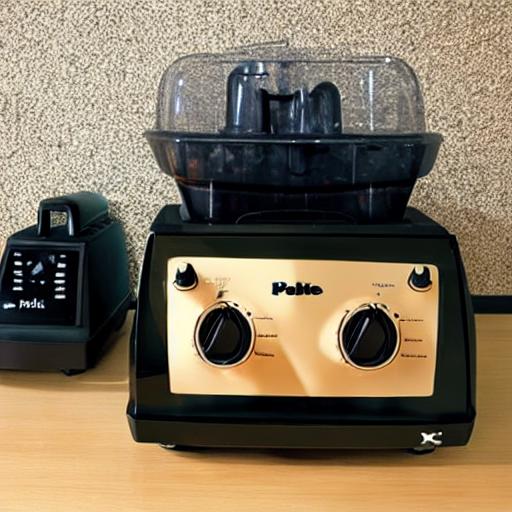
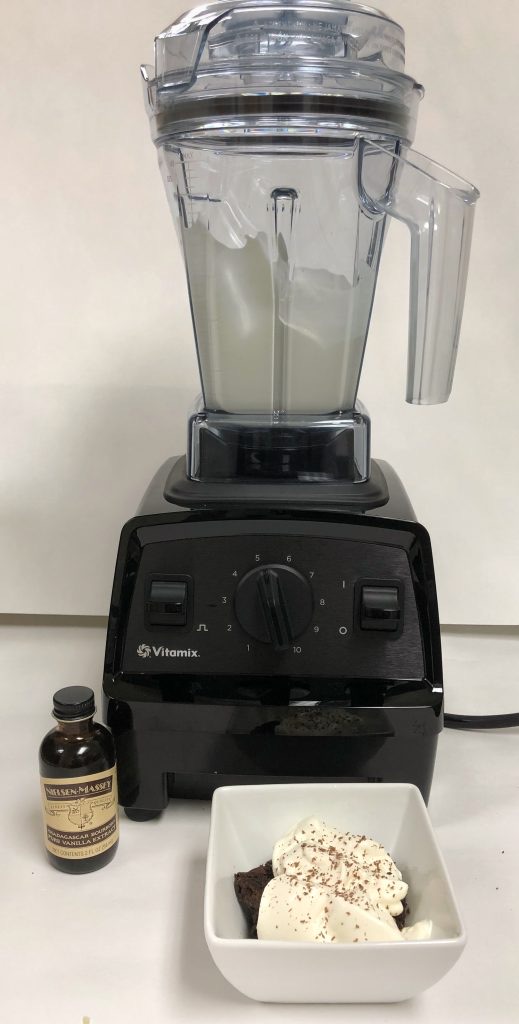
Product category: items_blender
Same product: no